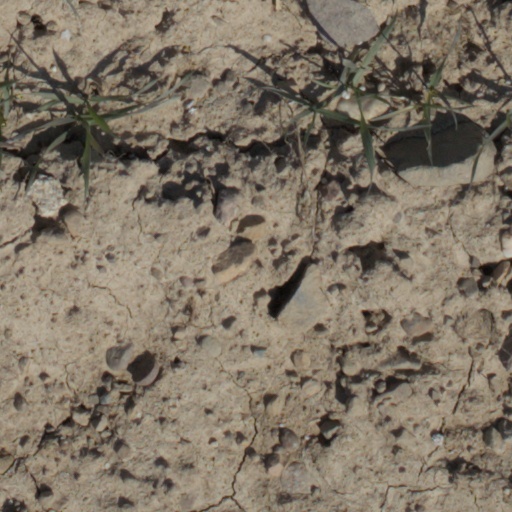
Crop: wheat